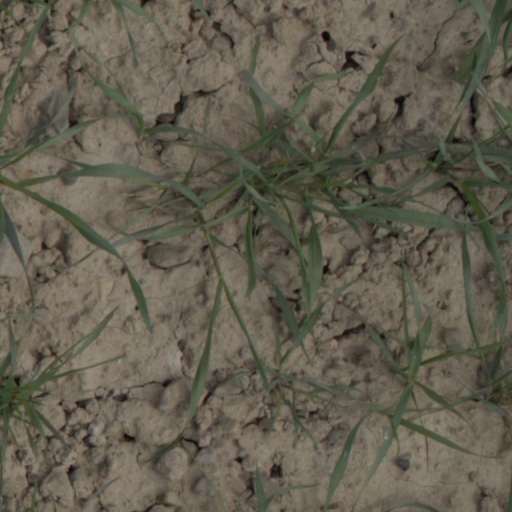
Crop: wheat